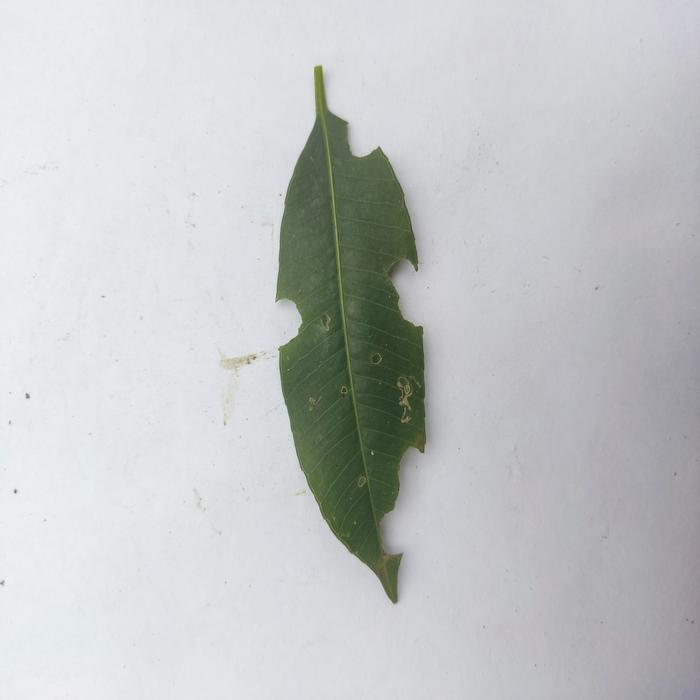
Crop: Hog Plum
Leaf condition: Caterpillars_Infestation